Thaddeus Stevens School of Observation

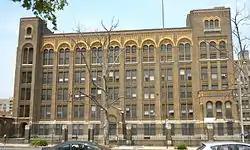
Thaddeus Stevens School of Observation, May 2010

The Thaddeus Stevens School of Observation is a historic American school building in the Poplar neighborhood of Philadelphia, Pennsylvania.